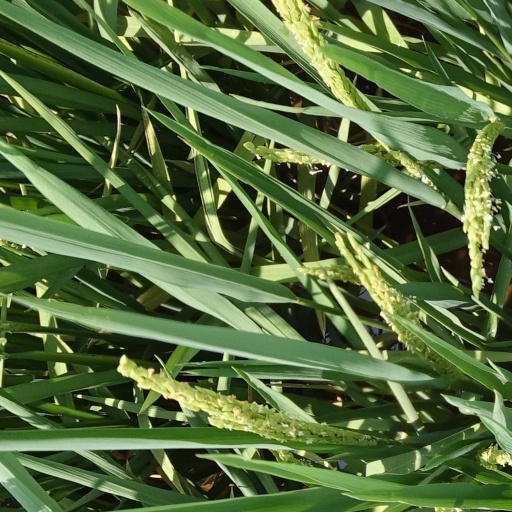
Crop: rice